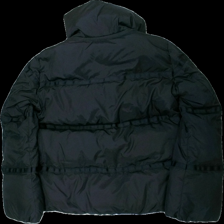
View: back
Type: Jacket
Category: Ladies
Brand: Not in the list
Brand text on label: Geox
Colors: Black
Material: 100% polyester
Pattern: Logo print
Cut: Turtle neck
Size: 44
Season: All
Damage: dragkedja saknar en löpare
Damage location: middle center
Price range: <50
Recommended usage: Reuse
Description: svart jacka